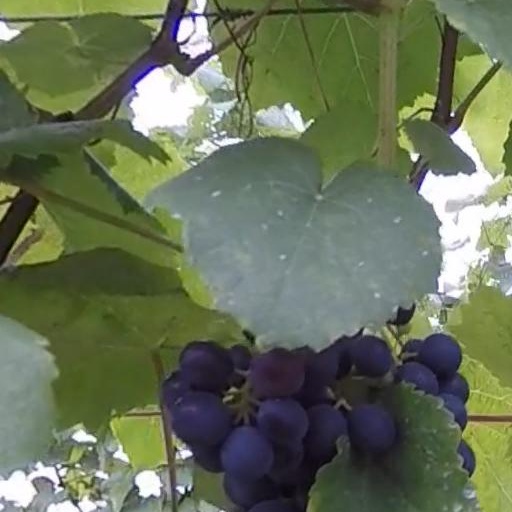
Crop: grape